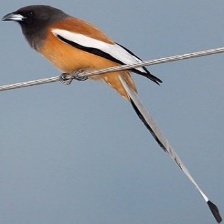
Species: RUFOUS TREPE
Scientific name: DENDROCITTA VAGABUNDA